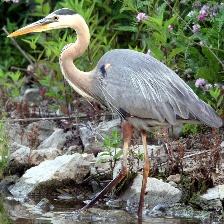
Species: BLUE HERON
Scientific name: ARDEA HERODIAS
ImageNet parent category: little_blue_heron